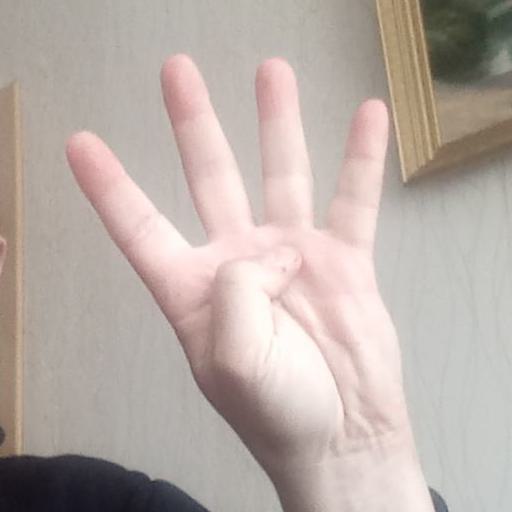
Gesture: four